History of beliefs about the human body

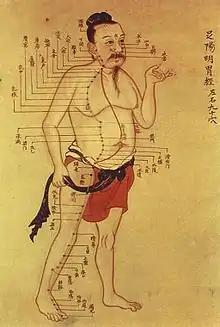
Representation of the body in East Asian Medical Literature. Lines represent areas of the body that connect by energy.

Eastern ideologies of the body explain what can be detected, not only felt and examined. This comes from the idea that there is not only what can be physically seen and touched but what cannot be. Energy or more aptly the means by which your body can manifest itself in the world cannot be seen but, was thought to be able to be detected. Definitions of the body and its disorders therefore focus on physical manifestations of energy through the body. This is mostly seen in Traditional Chinese medicine and has today been explained in physical ways by modern science. The ideal body of east Asian medical literature was not muscular and instead focused on key energy manifestations in the body for directed therapy.